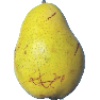
Label: Pear Monster 1